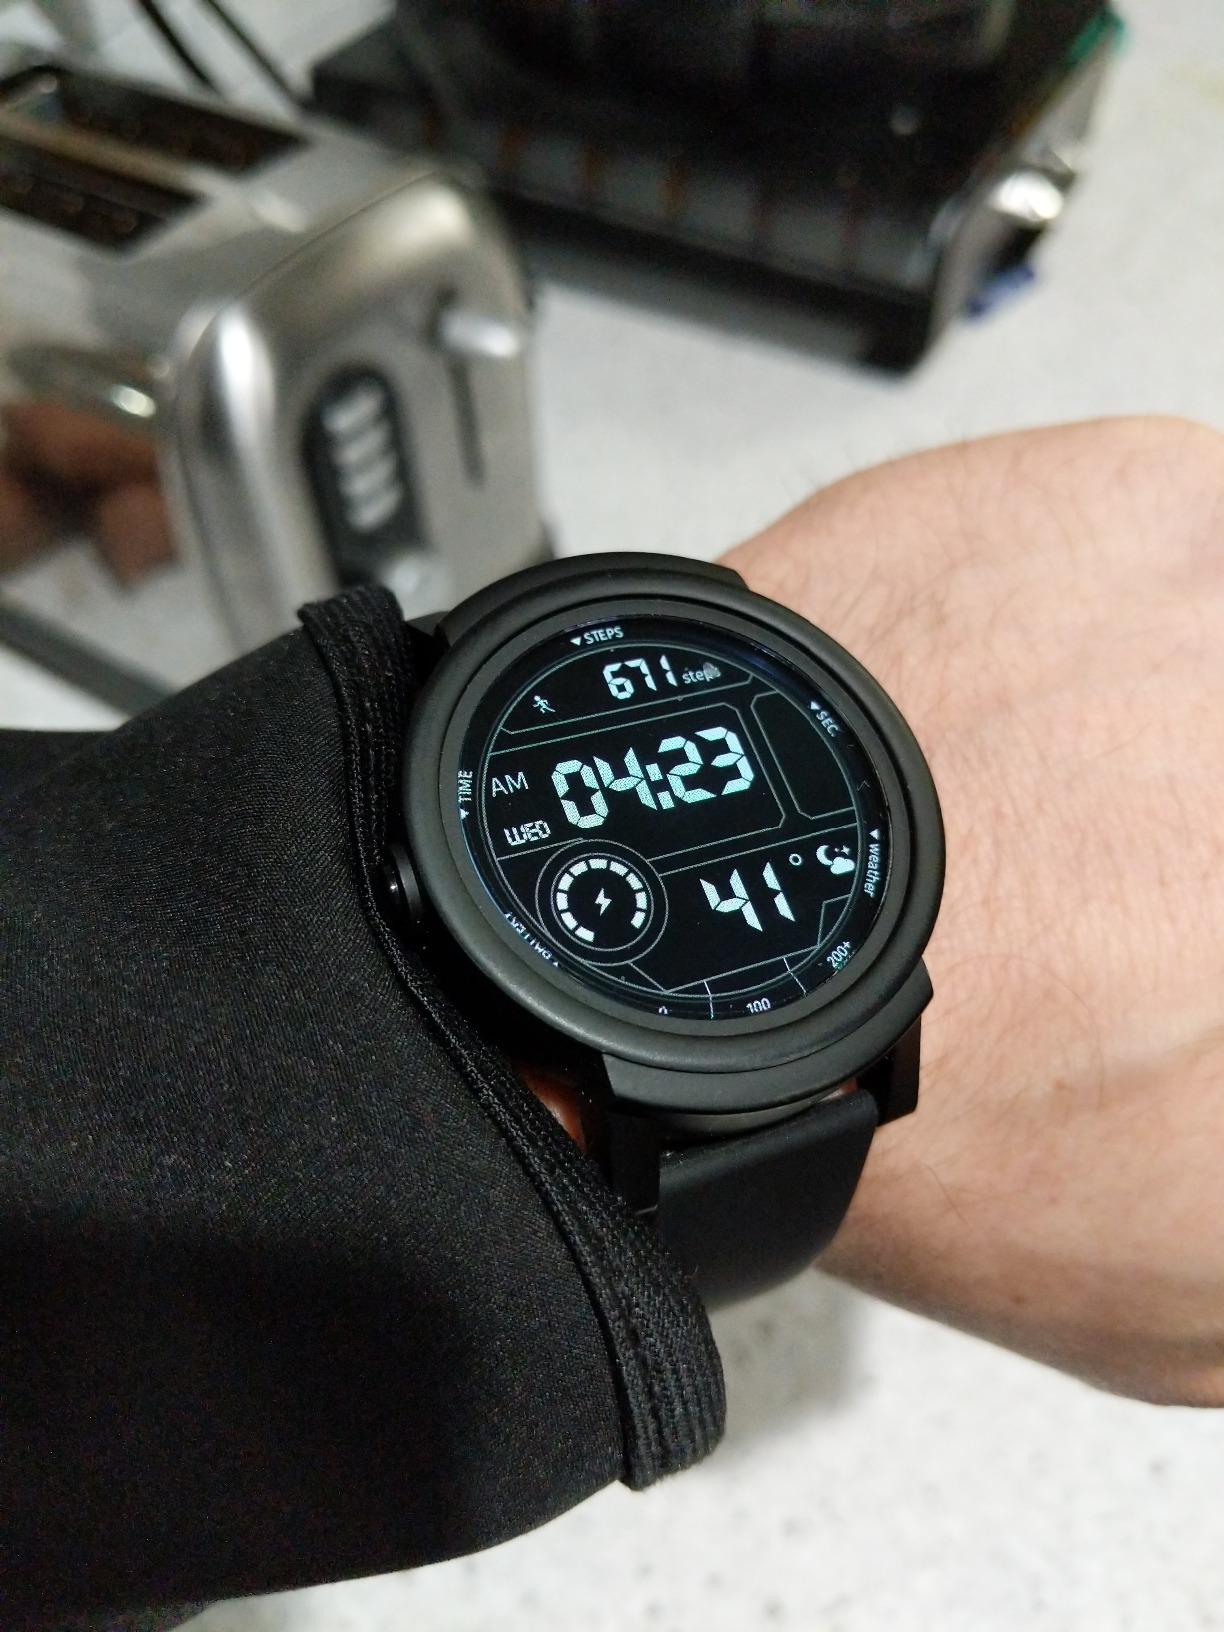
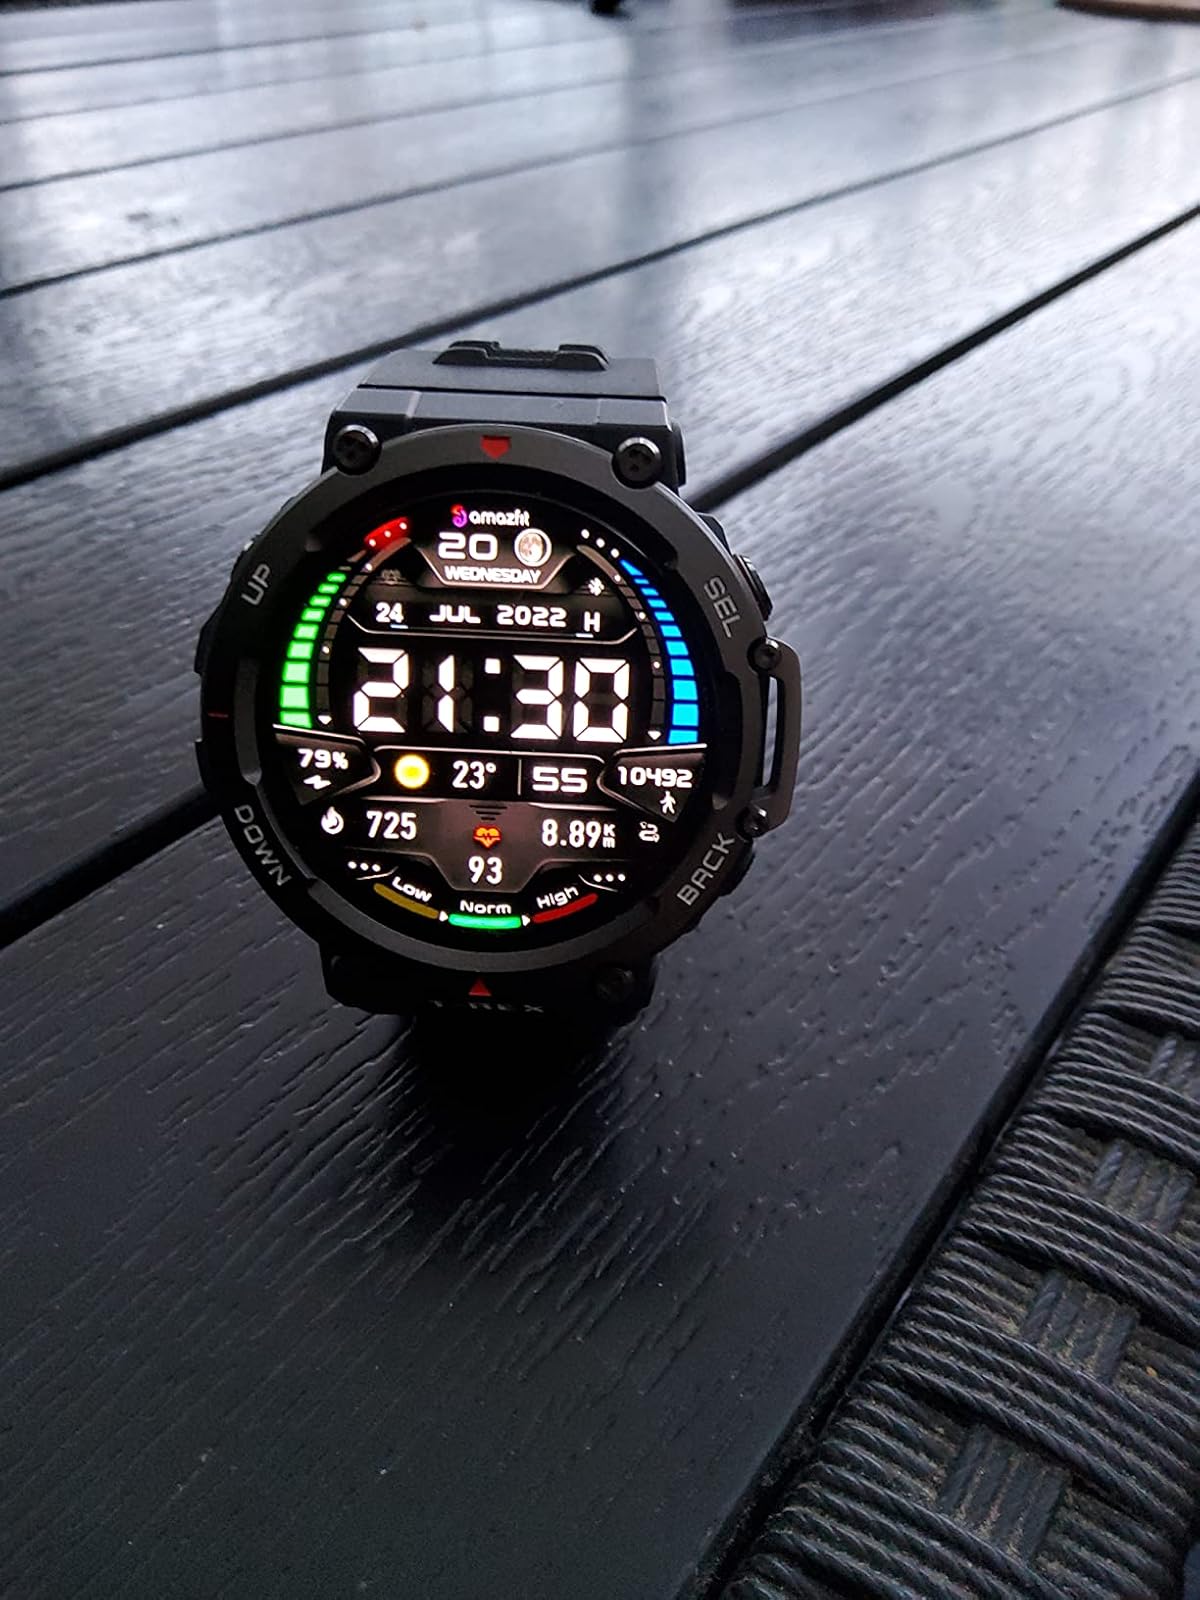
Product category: smartwatch
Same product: no